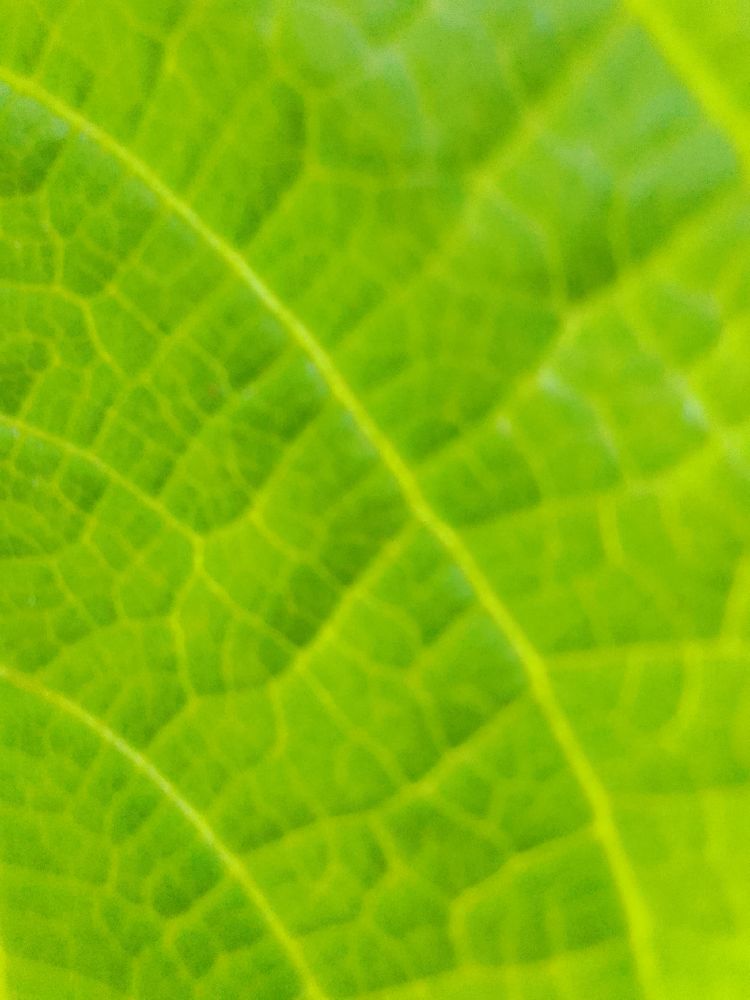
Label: healthy